Western Costume

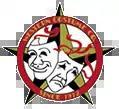
Western Costume logo

Western Costume Company is a costume company located in North Hollywood, California which supplies costumes and costuming supplies to the film and TV industry. Founded in 1912 or 1913, it is one of the oldest businesses in the industry.